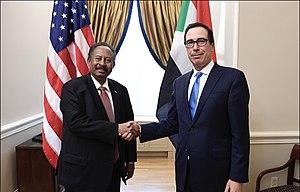
Les relations entre les États-Unis et le Soudan font référence aux relations diplomatiques entre les États-Unis et la République du Soudan. Les relations bilatérales des deux pays ont connu d’importantes évolutions depuis la fin de la seconde guerre mondiales. Proches alliées dans les années 1960 aux année 1980, leurs relations diplomatiques ont été secouées par de forte tensions après la prise de pouvoir d'Omar el-Bachir en 1989, qui instaure un régime islamiste proche des pays et organisations ennemis des États-Unis. Les dernières années, marquées par la révolution soudanaise de 2018 et le renversement sont propices à une détente qui va jusqu'à une reprise de leurs relations diplomatiques en mai 2020.
Abdallah Hamdok, né en 1956 dans l'ancienne province de Kordofan, est un homme d'État soudanais. Il est Premier ministre du gouvernement de transition depuis le 21 août 2019.
La politique internationale du Soudan sont l'ensemble des liens diplomatiques entretenus par la République du Soudan, qui a proclamé son indépendance le 1ᵉʳ janvier 1956.